The Sash

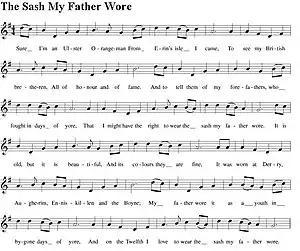

The melody has been traced back to the early 19th century. The tune of "The Sash" was well-known around Europe, and before the lyrics were added, it was a love song that lamented the division between people. Instead of "it was old and it was beautiful", the lyrics were "she was young and she was beautiful" and is in Broadside Ballads (1787), titled "Irish Molly O". Another known printing of the tune is from 1876 including the words "The Hat My Father Wore". The song is classified in the Roud Folk Song Index as number 4796. It has also been adapted by fans of Stockport County F.C., who call it "The Scarf My Father Wore" or simply "The Anthem".